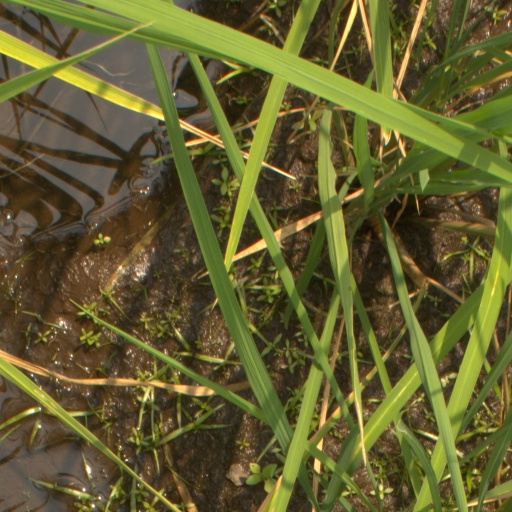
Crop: rice